Dream State

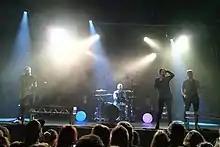
Dream State performing in Hamburg in 2020. From left to right: Rhys Wilcox, Jamie Lee, CJ Gilpin, Aled Evans

Dream State are a Welsh rock band from South Wales formed in 2014. They signed to Australian record label UNFD in 2017 and have released two EPs (their debut "Consequences" in 2015 and "Recovery" in 2018) as well as a studio album "Primrose Path".